John Kessler (naval historian)

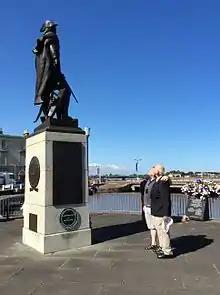
John Kessler's descendants visit Commodore John Barry's Statue at Wexford, Ireland.

After the American Revolution ended with the Treaty of Paris, Captain Barry focused on securing back pay for his sailors. He also engaged in private shipping cruises to rebuild his own finances. In 1794, President Washington recognized that the young nation needed an organized Navy in addition to its Army. He offered six distinguished officers a commission in the new U.S. Navy as Captain with relative seniority rank. Barry became the U.S. Navy's first and highest ranking Captain. This appointment elevated him to the fledgling U.S. Navy's equivalent to today's Chief of Naval Operations. After accepting Washington's appointment, Captain Barry and shipbuilder Joshua Humphreys began building and staffing the first ships to comprise the U.S. Navy. Barry later assumed command of the large frigate, "United States", and served with the honorary rank of “Commodore” of the navy's first squadron. He faithfully served his country under Presidents Washington, Adams, and Jefferson as its senior Navy Officer until his death in 1803.